Middle Eastern empires

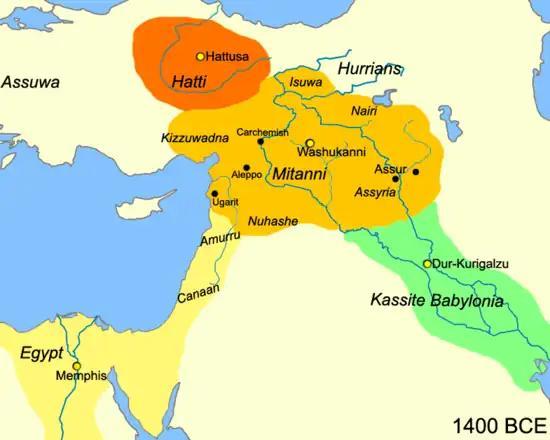
Kingdom of Mitanni at its greatest extent c. 1400 BCE

Mitanni was the most powerful Hurrian-speaking kingdom in the region. It came to dominate northern Syria, northern Mesopotamia and southeast Anatolia. Shaushtatar, king of Mitanni, sacked the Assyrian capital of Assur some time in the 15th century during the reign of Nur-ili, and took the silver and golden doors of the royal palace to Washukanni. This is known from a later Hittite document, the Suppililiuma-Shattiwaza treaty. After the sack of Assur, Assyria may have paid tribute to Mitanni up to the time of Eriba-Adad I (1390–1366 BCE).